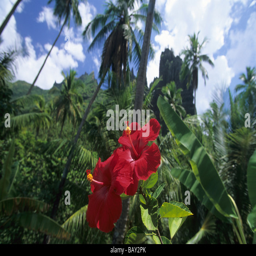
tropical vegetation on the island